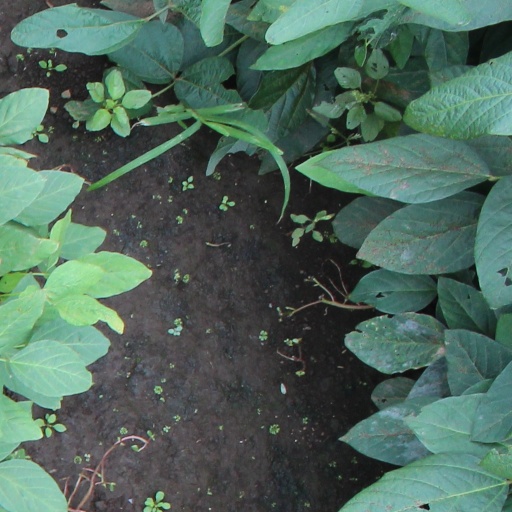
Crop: soybean